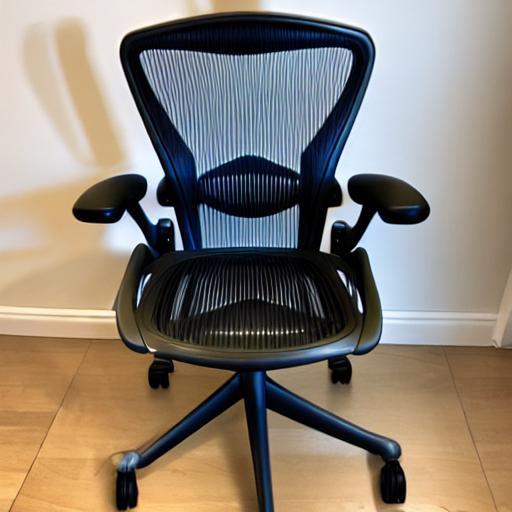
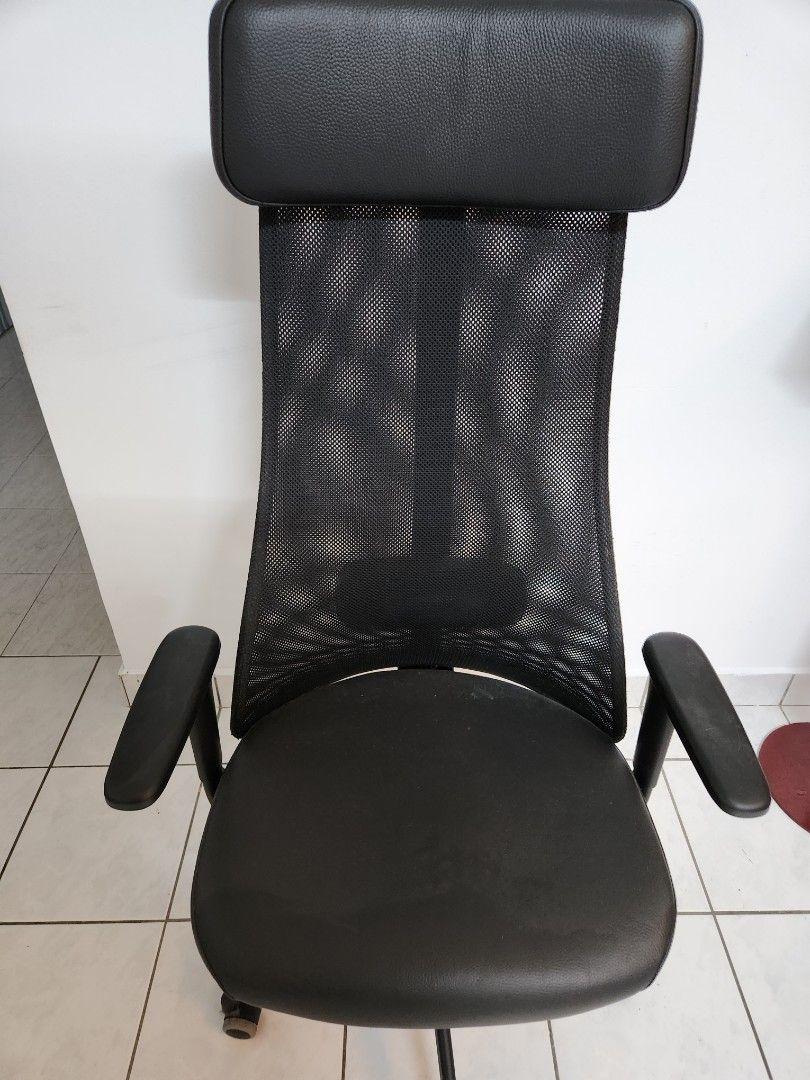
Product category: items_chair
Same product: no